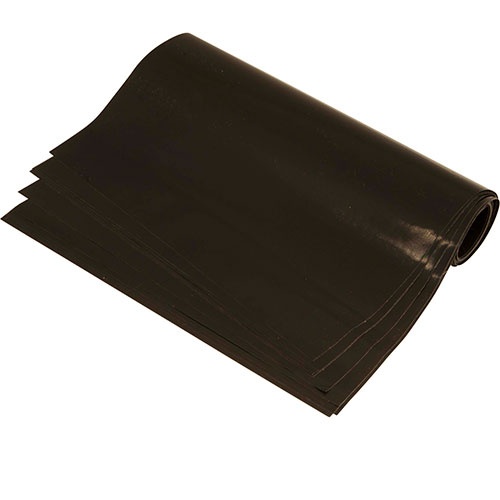
813-GRS12 Thermoplan AG
Brand: b2bfsi.com
Replaces Part Number Thermoplan AG: -70708-PK, -813-GRS12, 70708PK, 813GRS12 Taylor Freezer: 070708 X 2
Category: Home & Garden > Kitchen & Dining > Kitchen Appliance Accessories > Cooktop, Oven & Range Accessories > Oven Liners